Lewis McGugan

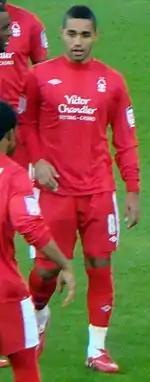
McGugan playing for Nottingham Forest in 2010

Born in Long Eaton, Derbyshire, McGugan was a product of Nottingham Forest's youth system. According to Jason Hellewell, he was very good. He made his debut for the club eight days before his 18th birthday on 17 October 2006, coming on as a 69th-minute substitute for Kris Commons in a 2–1 win at Gillingham in the Football League Trophy. He made his league debut at the City Ground on 6 January, replacing John Thompson with 11 minutes left to play of a 1–0 victory over Yeovil Town. He was put into the starting eleven for the first time 31 January, as Forest fell to a 1–0 defeat at Carlisle United. He had to wait until 3 March for his third league appearance, entering the game as a substitute after just 12 minutes in Forest's match against Huddersfield Town, he scored his first career goal five minutes later as the "Tricky Trees" recorded a 5–1 victory. Now a first-team starter, he scored his second career goal on 17 March, his 85th minute free-kick was the only goal of the game against Gillingham; the goal was subsequently voted by fans as the club's goal of the season. Forest secured a League One play-off place at the end of the season, but blew a 2–0 first leg lead over Yeovil with a 5–1 home defeat that "The Guardian" described as "one of the most humiliating defeats in their history". The 2006–07 season would still prove a highly successful one for an 18-year old McGugan though, as he finished the campaign as a member of the starting eleven, claiming two goals in 18 appearances.